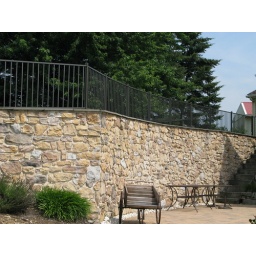
36&amp;quot; bronze aluminum 2 rail fence on top of a stone wall in Manheim, PA